Apgar score

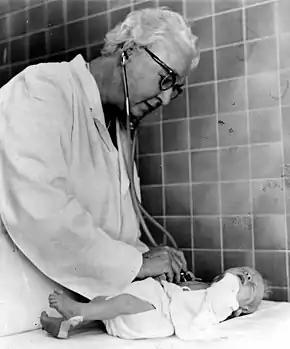
Virginia Apgar, creator of the Apgar score

The Apgar score is a quick way for health professionals to evaluate the health of all newborns at 1 and 5 minutes after birth and in response to resuscitation. It was originally developed in 1952 by an anesthesiologist at Columbia University, Virginia Apgar, to address the need for a standardized way to evaluate infants shortly after birth.